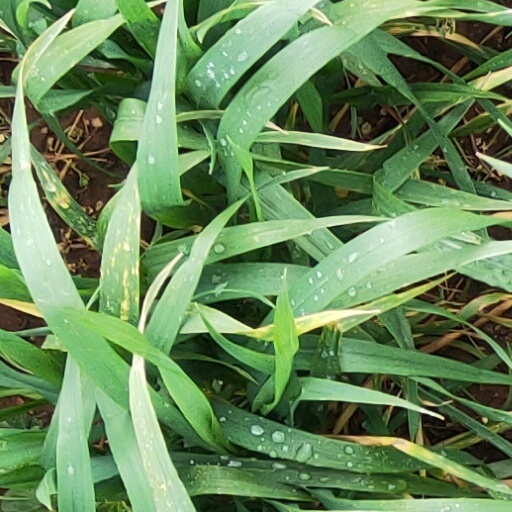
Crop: wheat